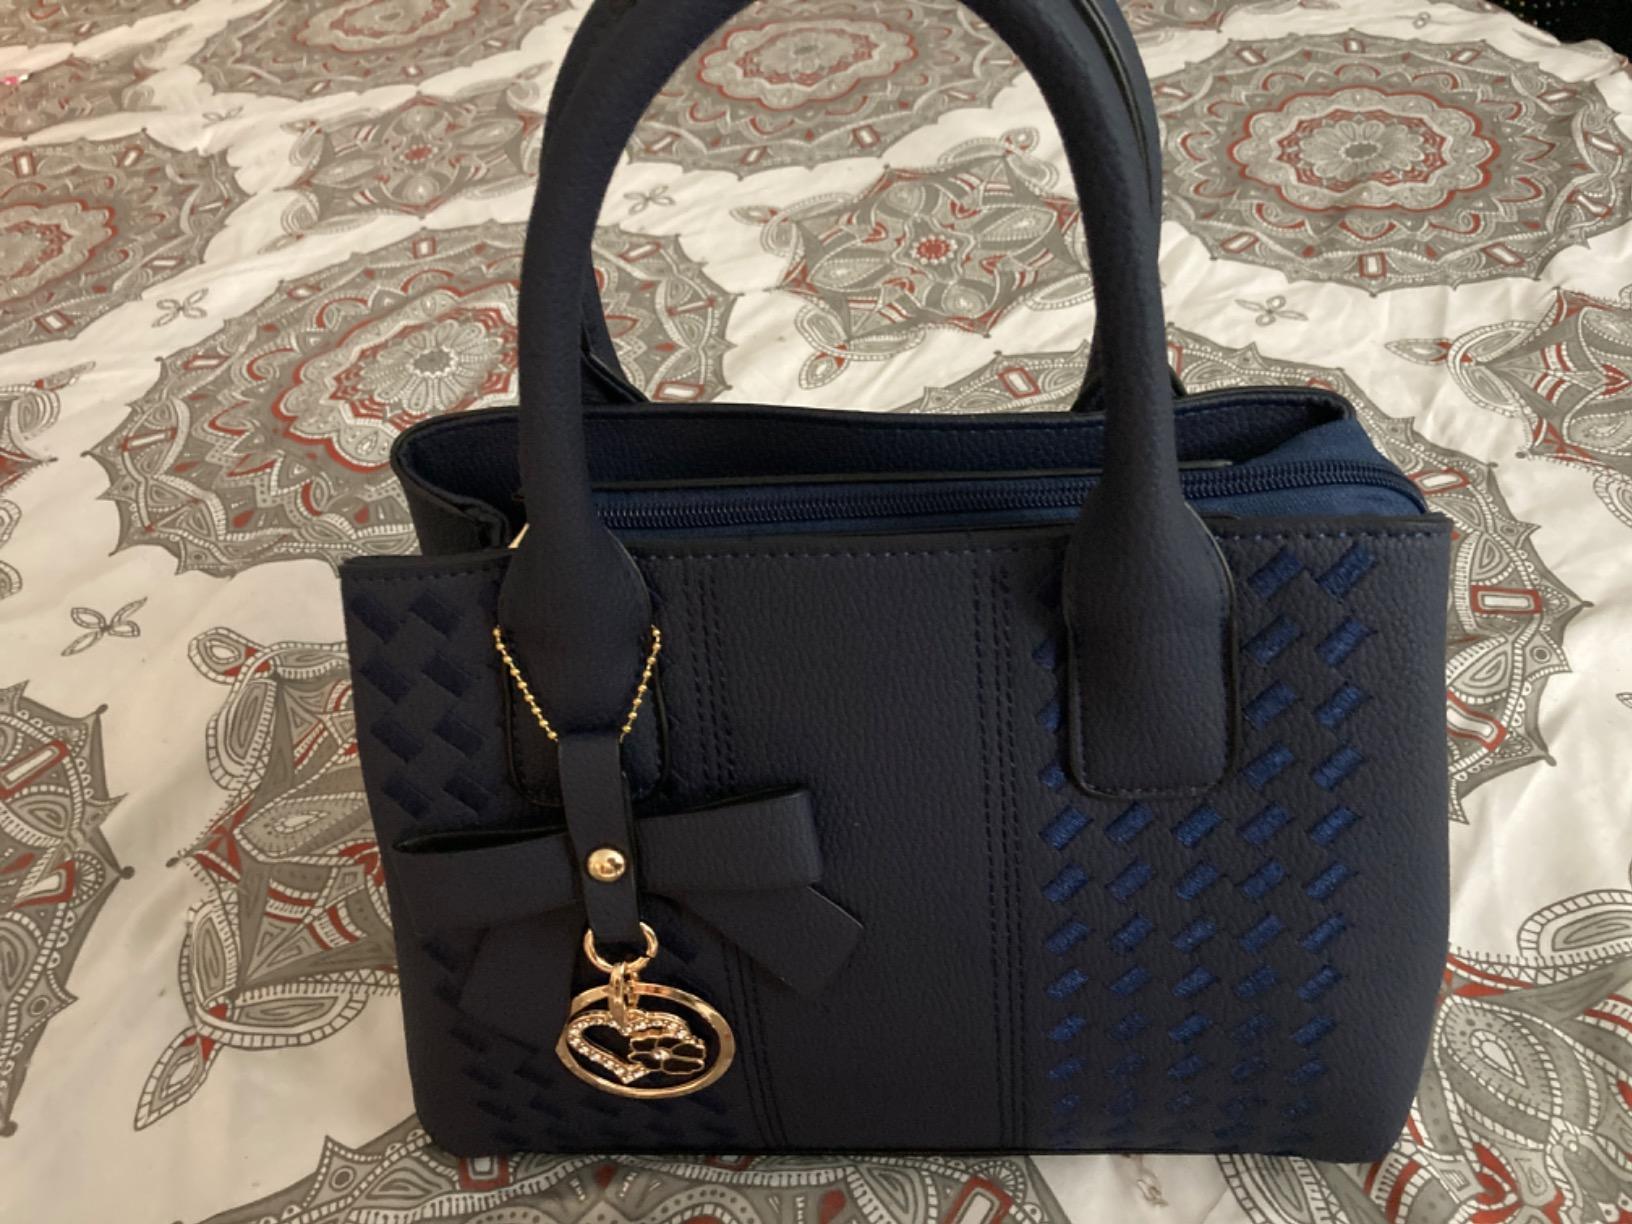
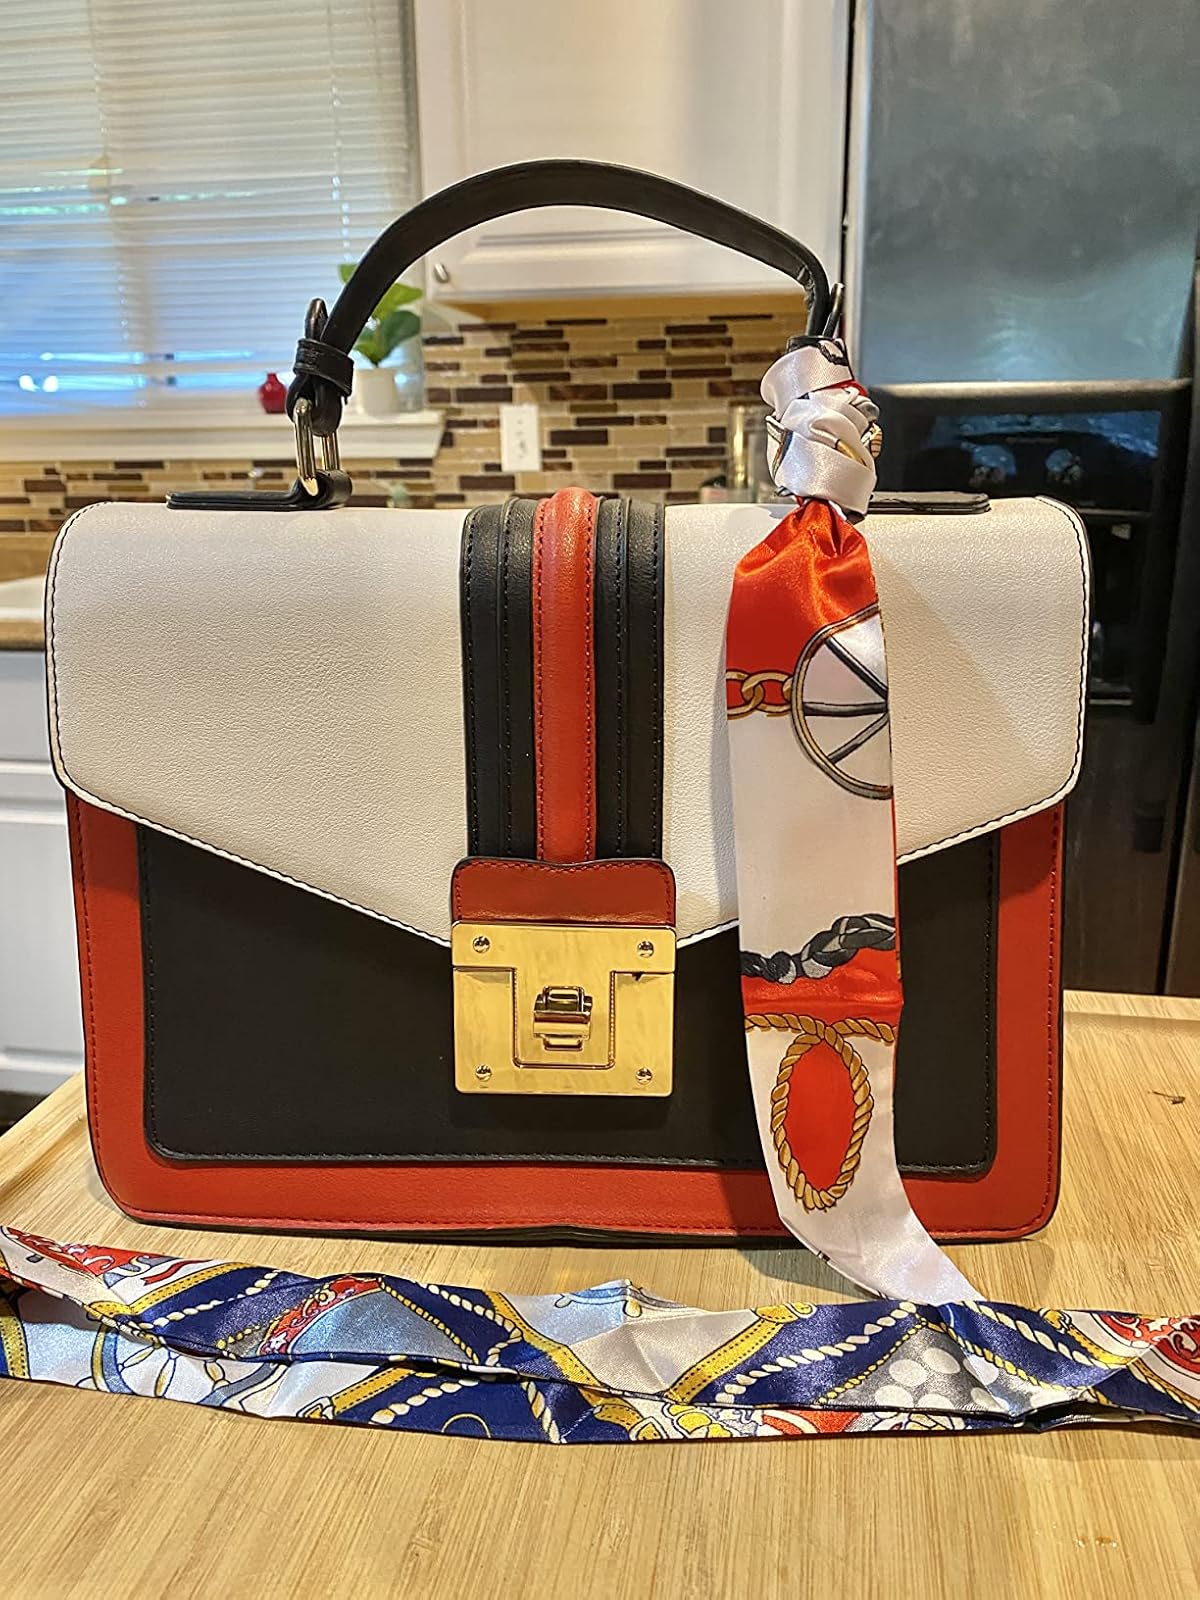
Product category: accessories_handbag
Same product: no